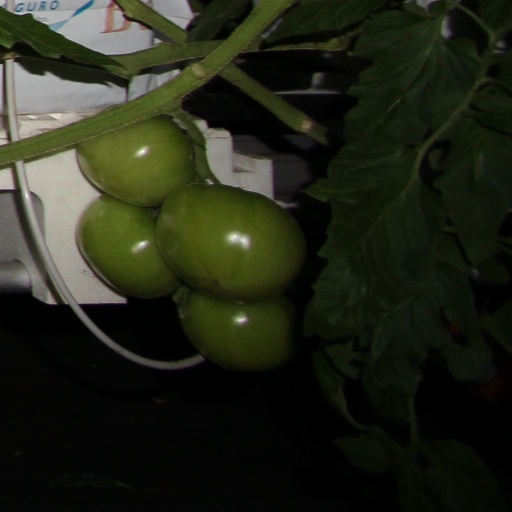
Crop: tomato